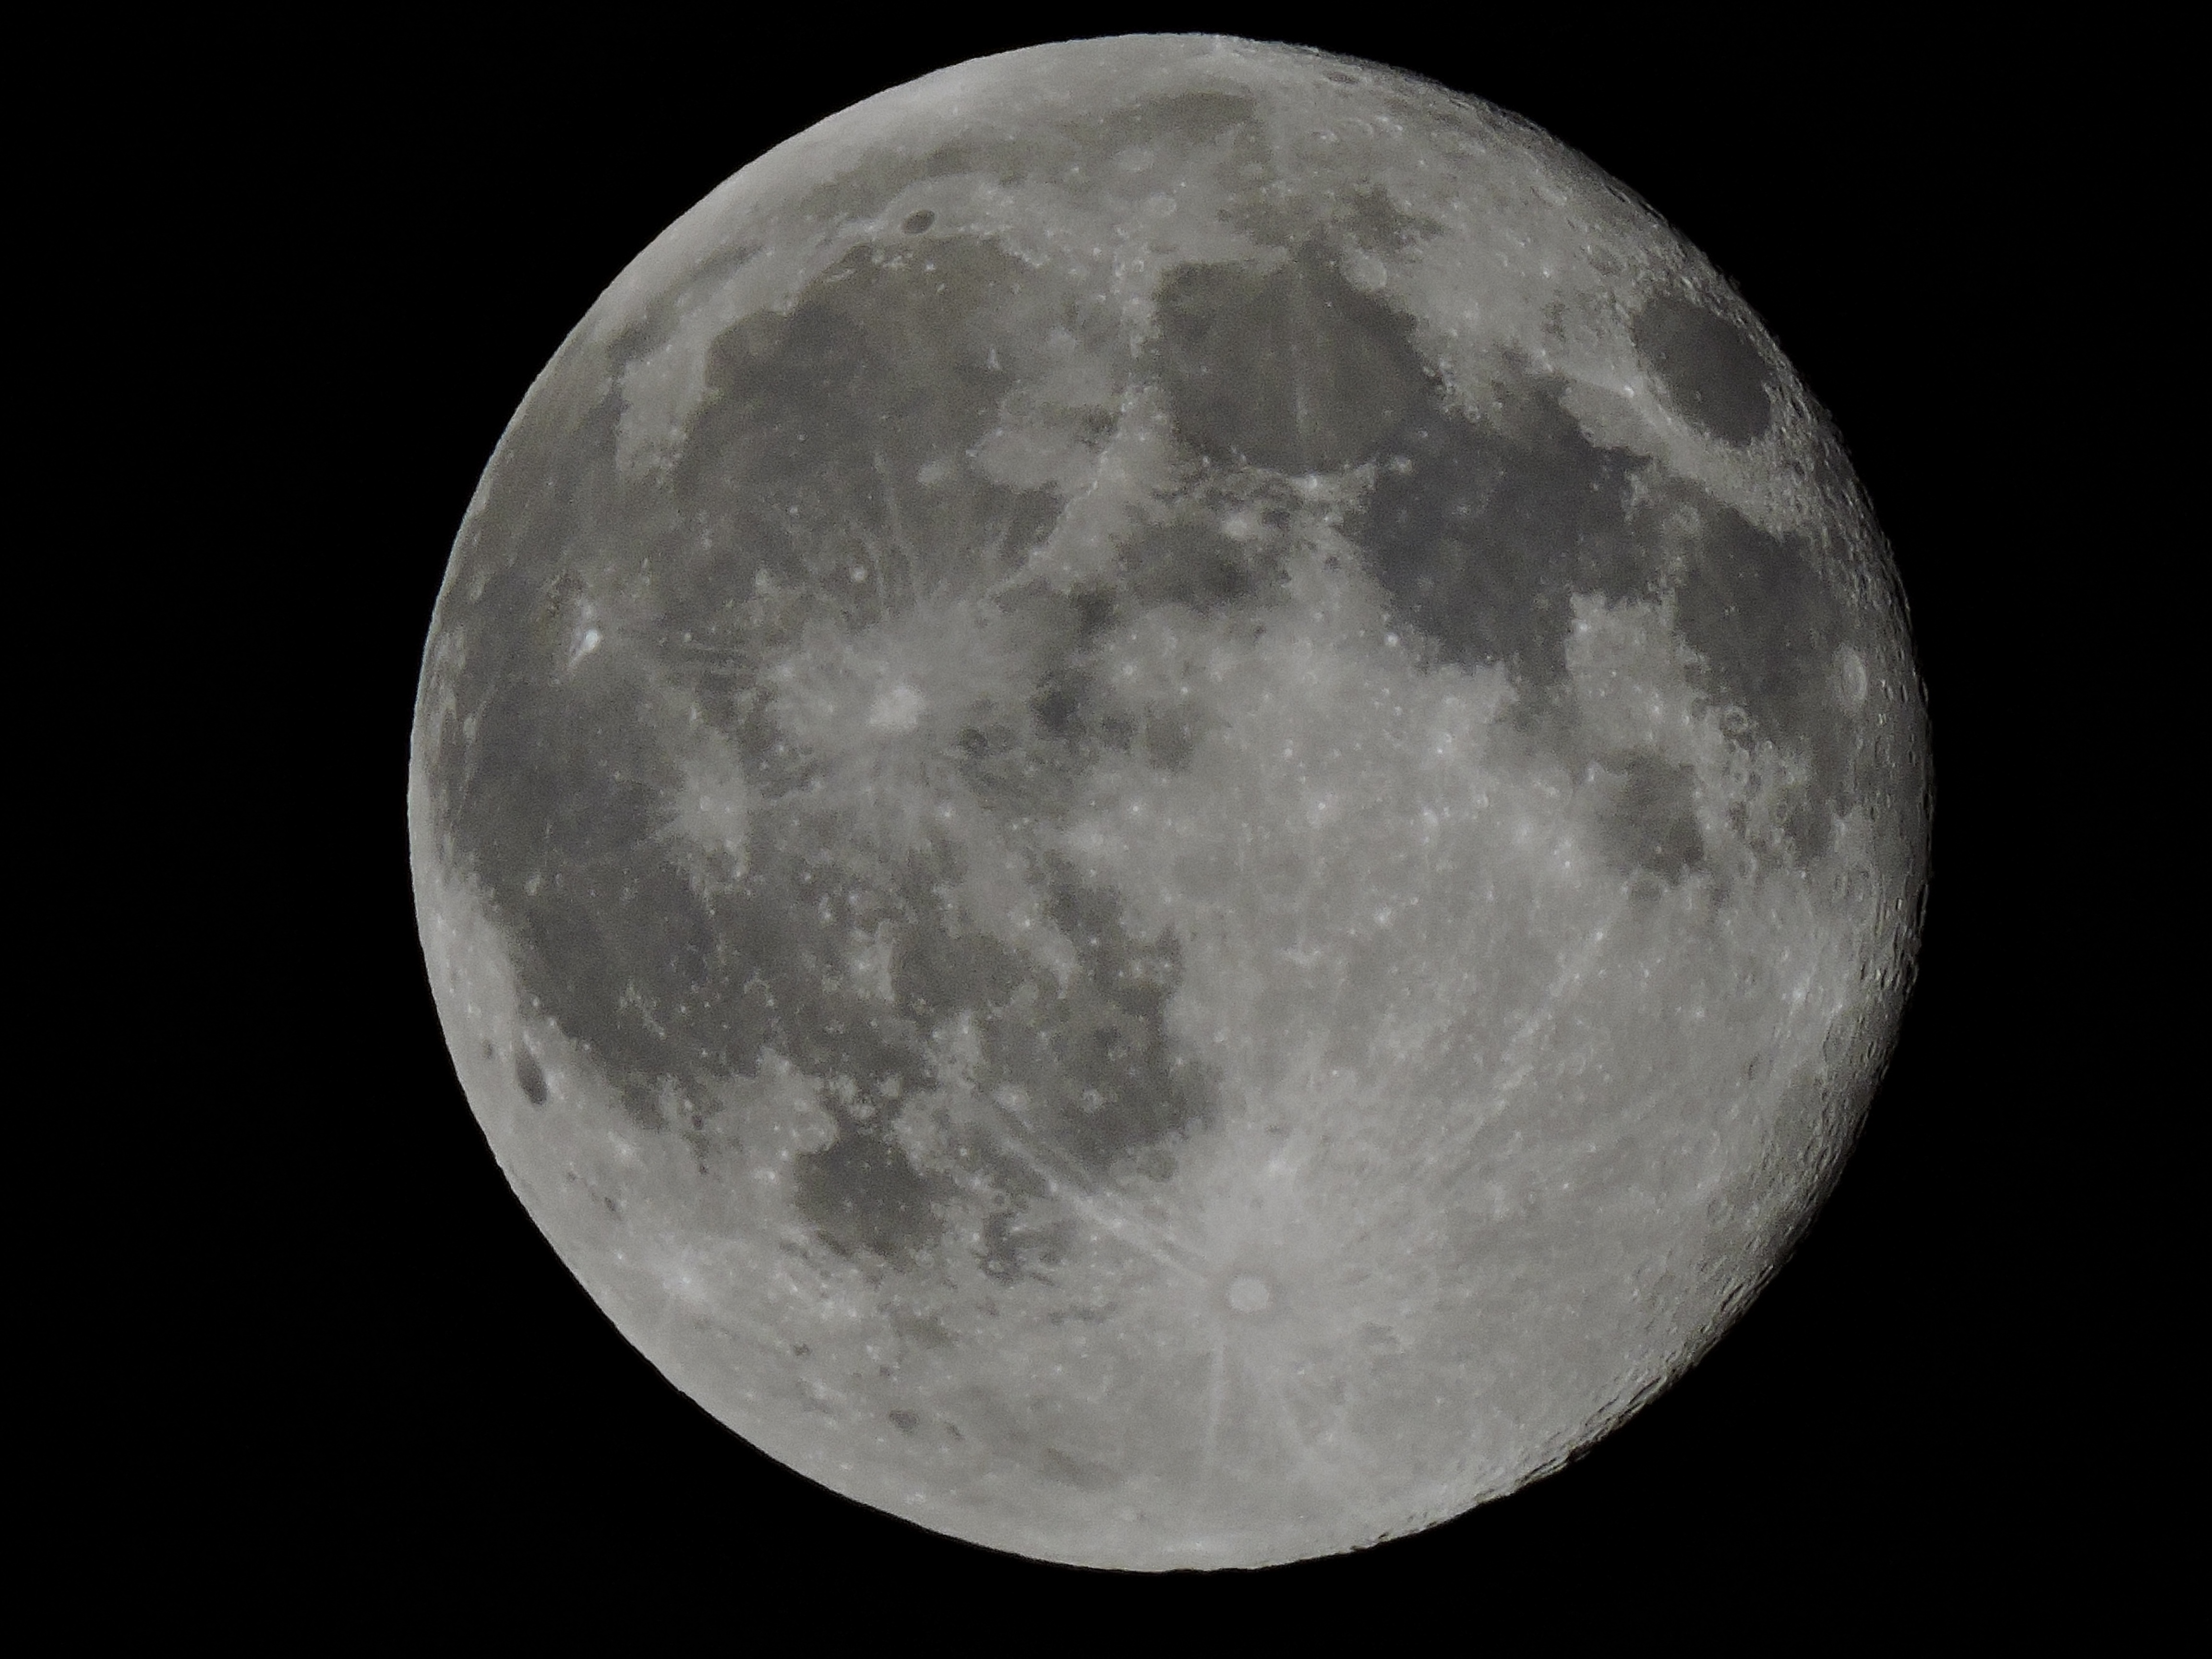
black and white, atmosphere, moon, full moon, moonlight, outer space, astronomy, astronomical object